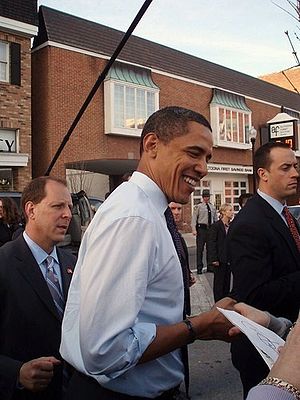
Occidental College
Barack Obama tillhørte afgangsklassen fra Occidental College 1983.
Occidental College er et liberal arts college beliggende i Los Angeles i Californien i USA. Occidental College blev grundlagt i 1887 og er en af de ældste på den amerikanske vestkyst. Skolen har for nylig fået opmærksomhed fra USAs præsident Barack Obama, der gik i skole i to år før han flyttede til Columbia University.